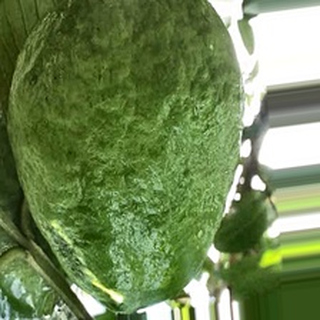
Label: healthy_guava